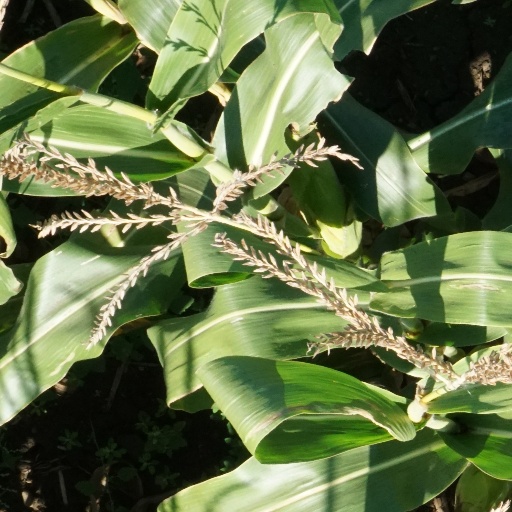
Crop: maize; corn